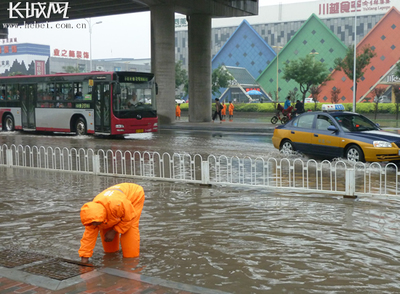
Weather: rain or strom